What a Beautiful Day (film)

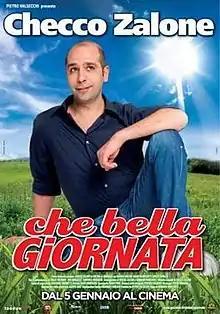

What a Beautiful Day is a 2011 Italian film directed by Gennaro Nunziante starring Checco Zalone, Luigi Luciano and Rocco Papaleo. The film is currently the eighth highest-grossing Italian film in Italy.